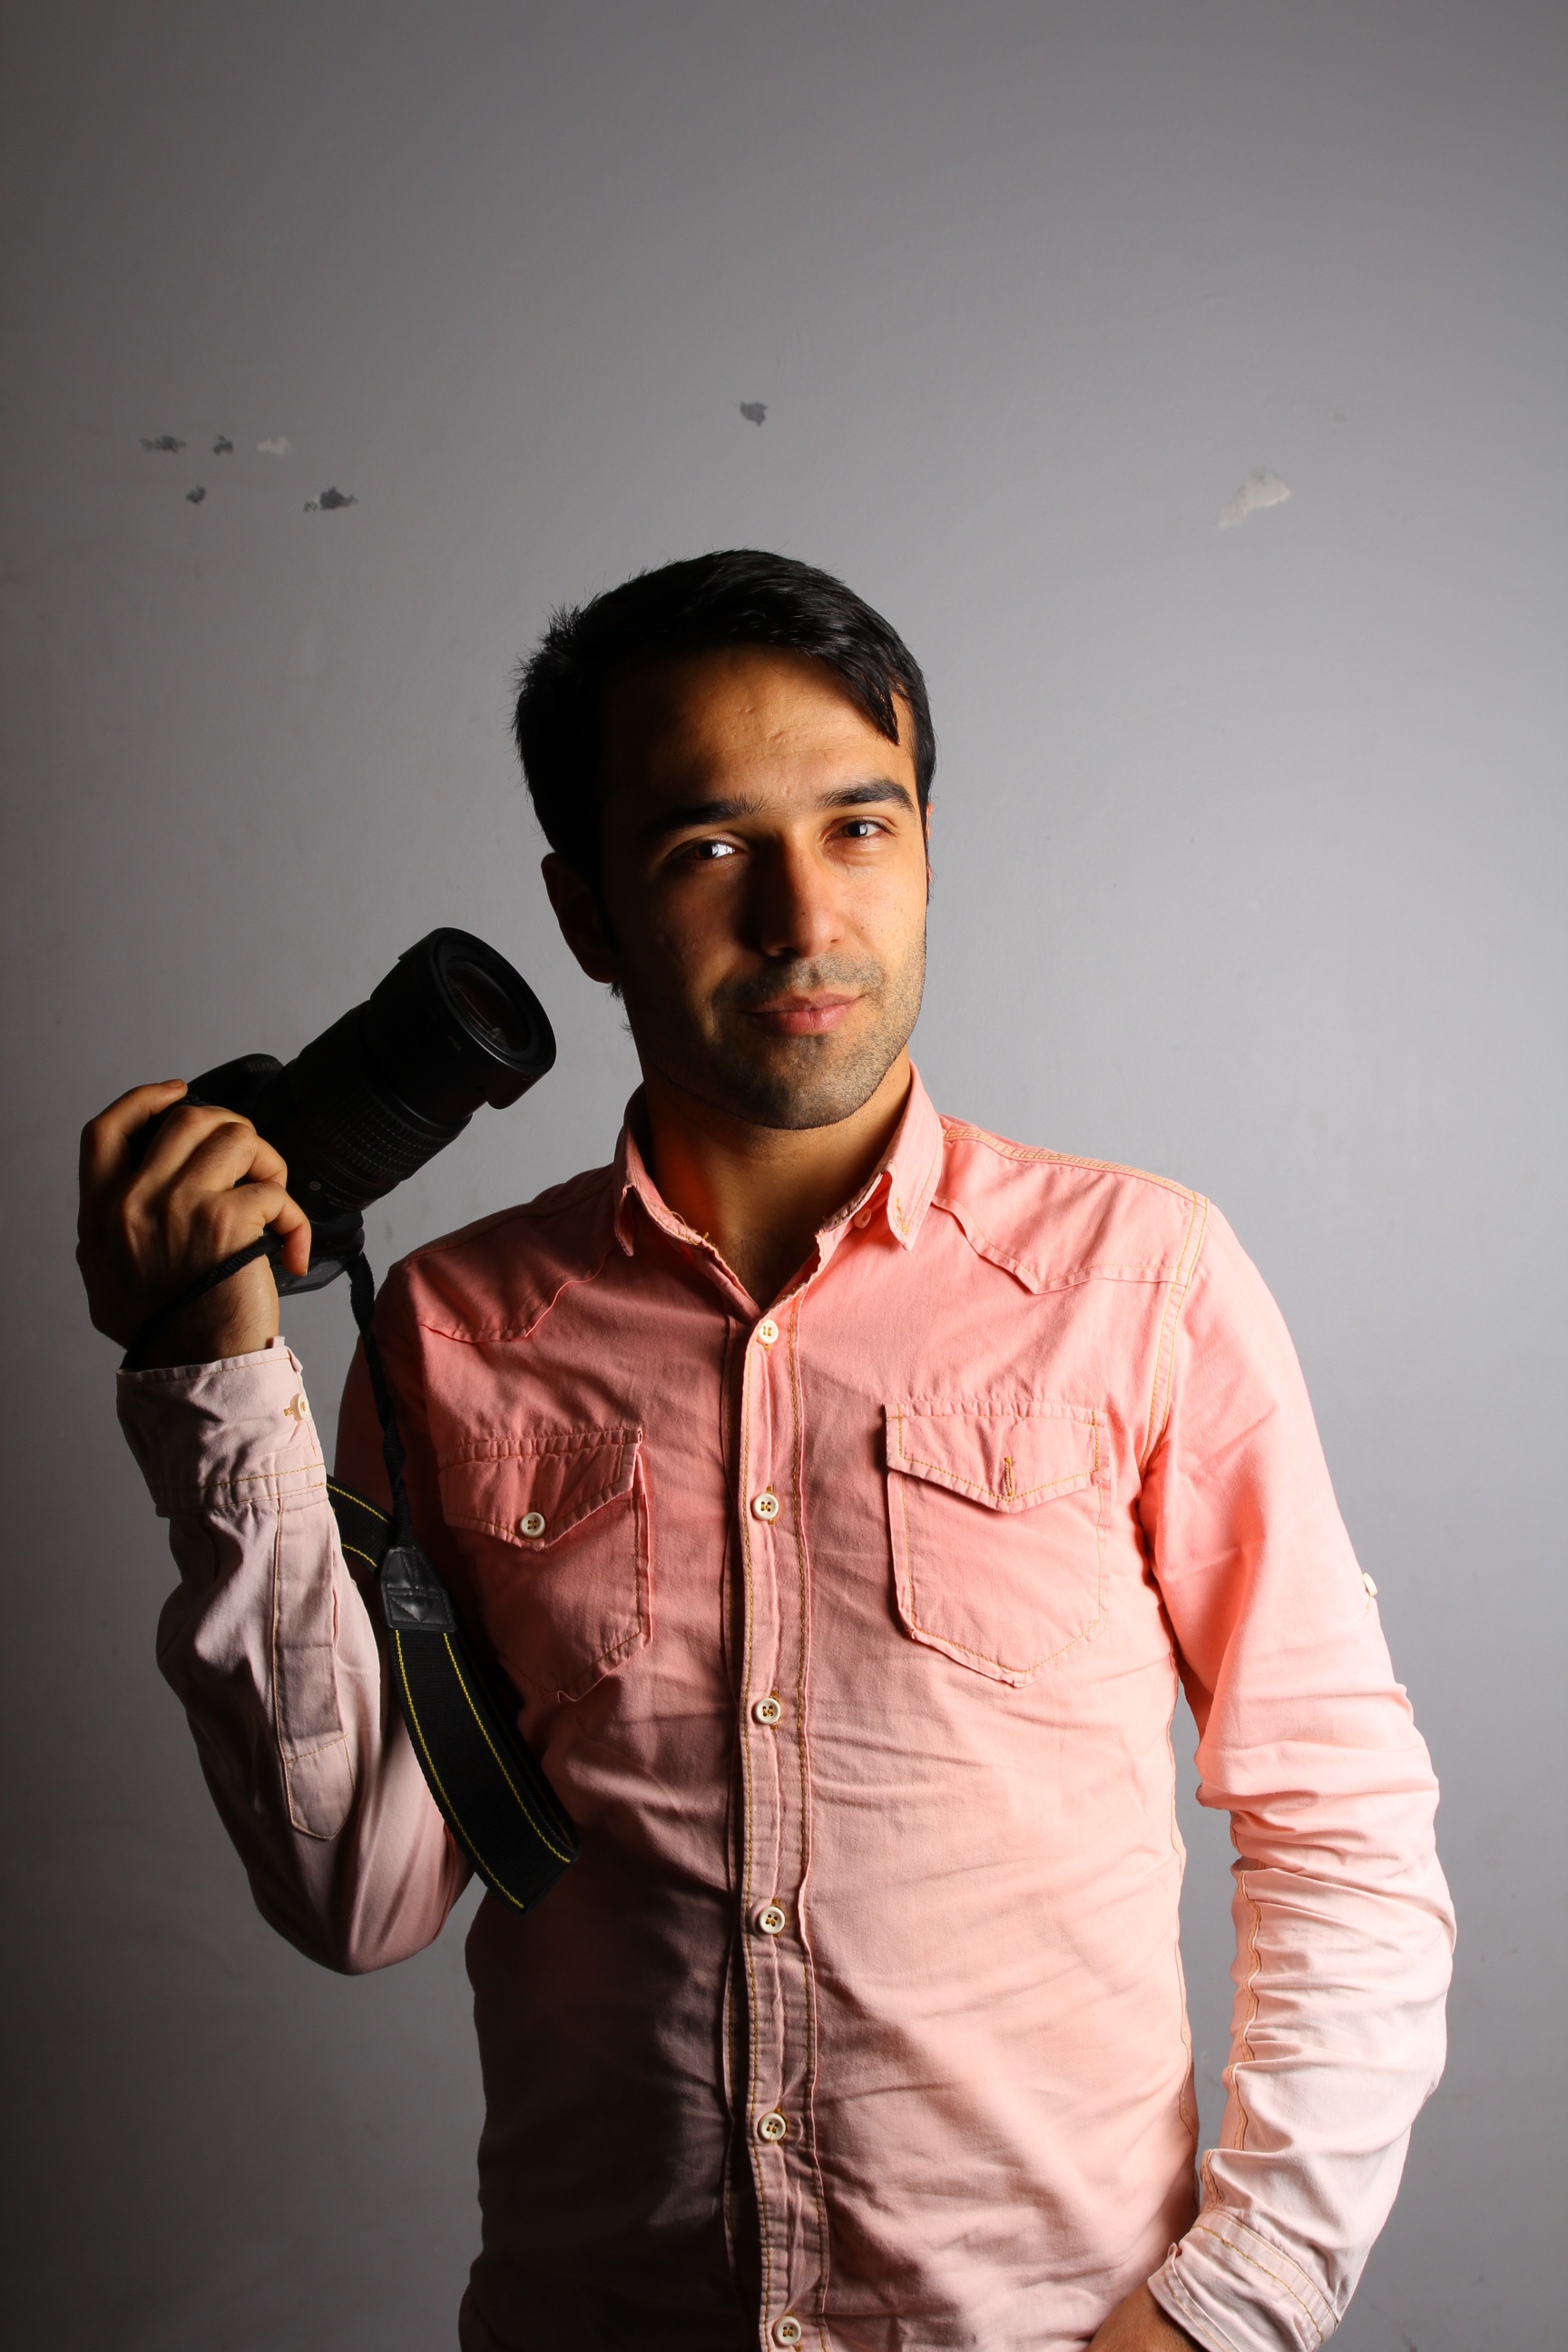
man, person, photography, male, portrait, model, clothing, smile, gentleman, photograph, d7000, photo shoot, t shirt